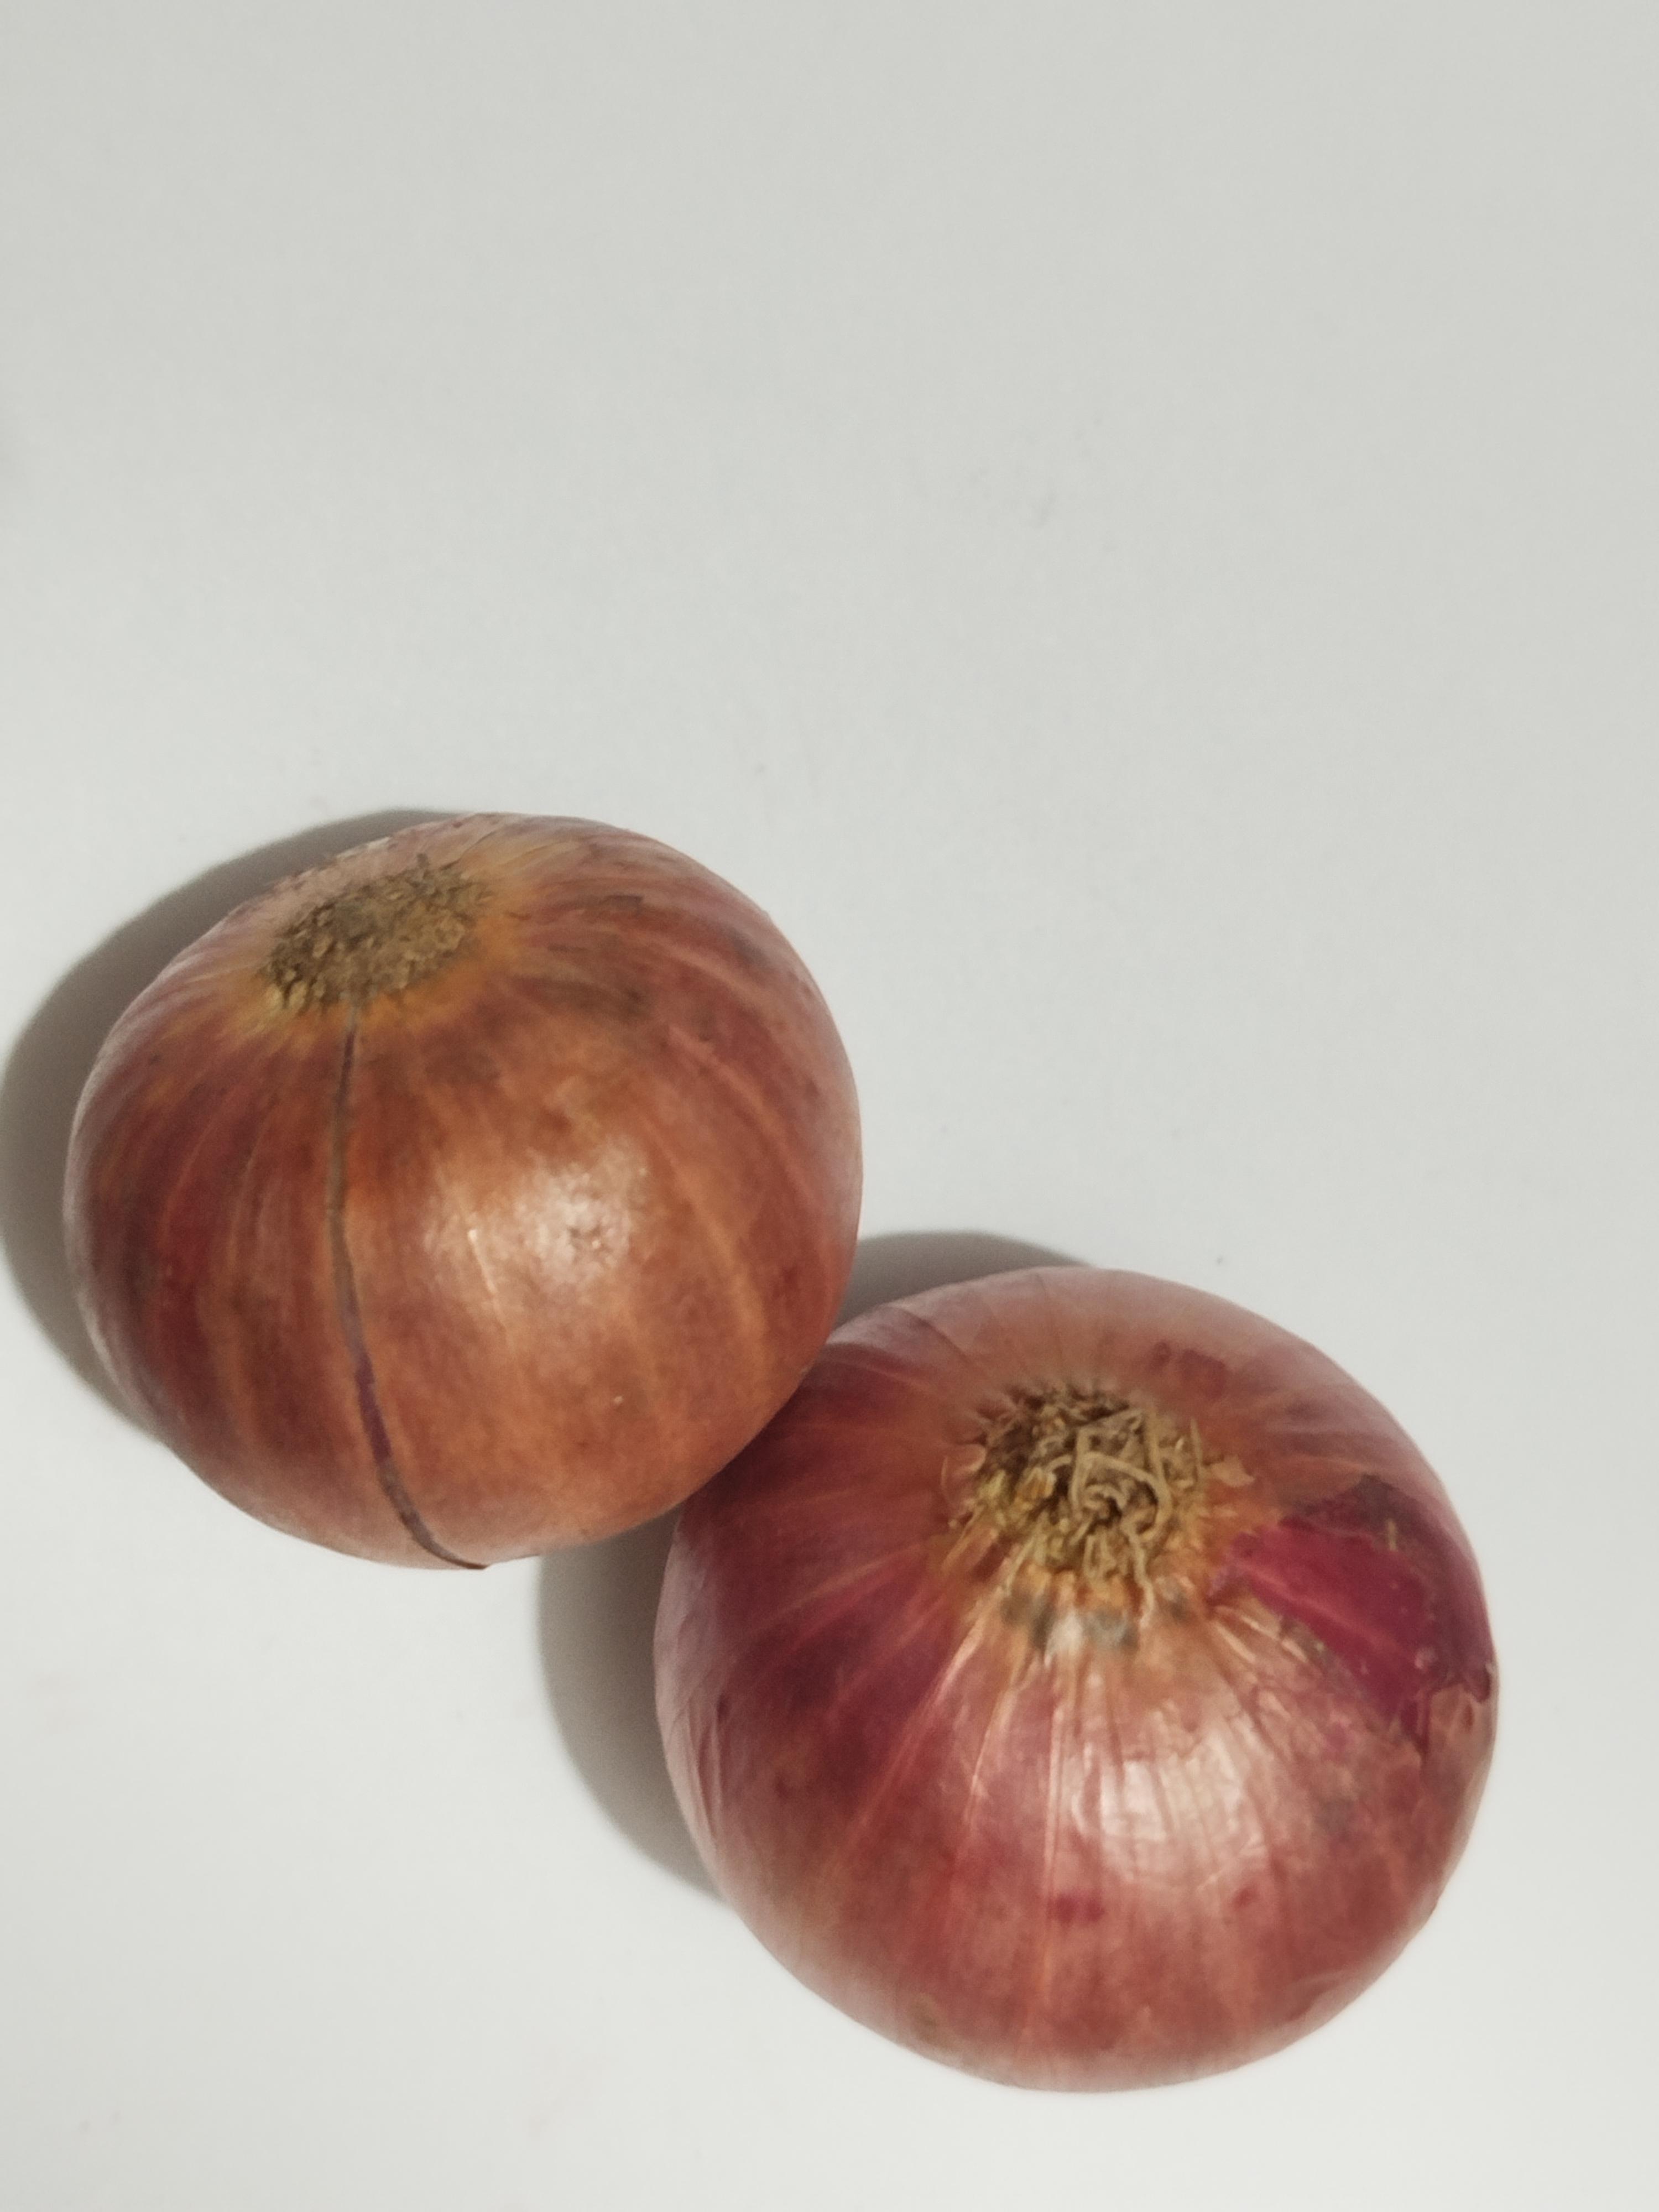
Label: Onion